Leighton and Eaton Constantine

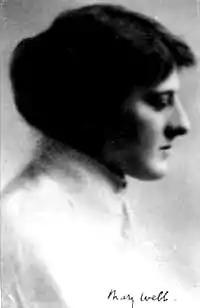
Mary Webb, born in Leighton in 1881

Antiquary Edward Williams (1762-1833) was baptised at Leighton in 1762.